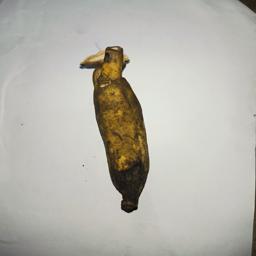
Ripeness: Overripe